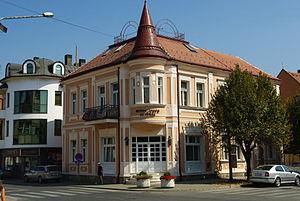
Le bâtiment de la Vieille pharmacie à Loznica se trouve à Loznica, dans le district de Mačva, en Serbie. Il est inscrit sur la liste des monuments culturels protégés de la République de Serbie.
Cet article recense les monuments culturels du district de Mačva en Serbie.
Les monuments culturels protégés constituent une catégorie de monuments de Serbie inscrits sur une liste de monuments bénéficiant de la protection de l'État. Il s'agit d'une troisième catégorie de monuments protégés classés, par leur importance, après les monuments culturels d'importance exceptionnelle et les monuments culturels de grande importance.